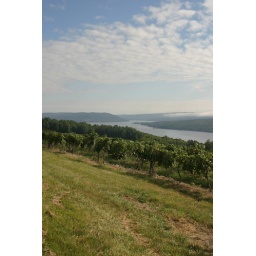
keuka lake from hill down the road by bully hill above hammondsport ny